The Princely Pheasantry

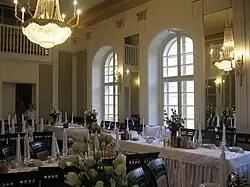
Hall

During World War I the General Staff of the German Imperial Army were based in Pszczyna (called "little Berlin" at the time). The Pheasantry was visited by the Emperor of Germany and many officials, who were enthusiastic consumers of the pheasants.